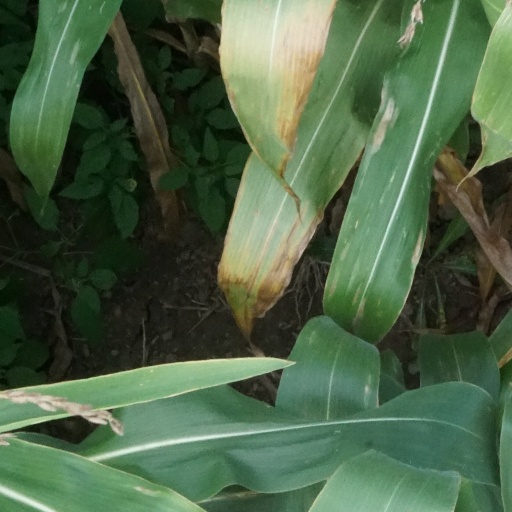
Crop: maize; corn